Droitwich Spa

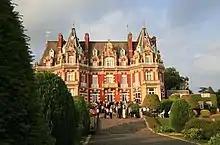
Chateau Impney, near Droitwich

The Norbury Theatre hosts regular shows year-round, including an annual pantomime, and also shows films.